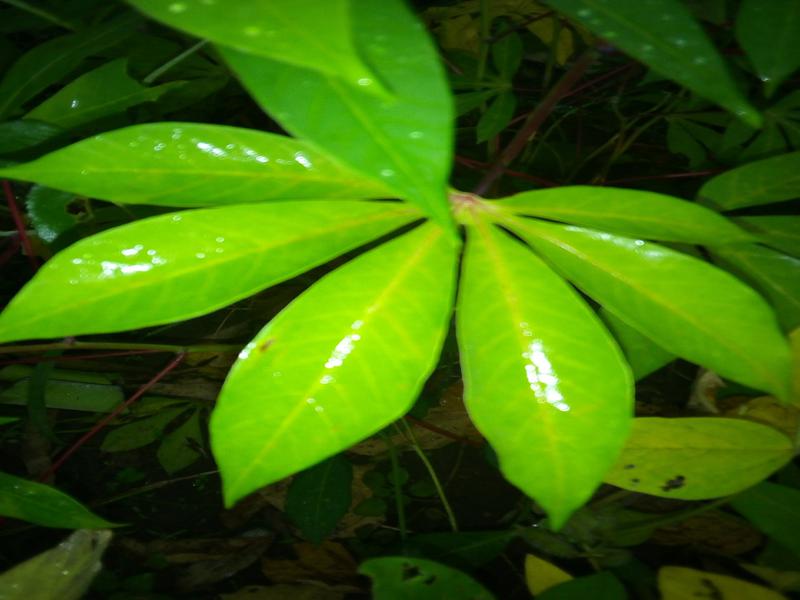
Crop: cassava
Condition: healthy